List of historic properties in Willcox, Arizona

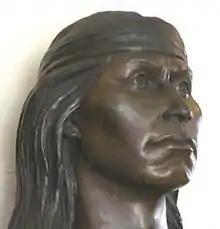
Sculpture of Cochise

This is a list, which includes a photographic gallery, of some of the remaining historic buildings, houses, structures and monuments in Willcox, Arizona, a town located in Cochise County. Some of the structures are located in the Railroad Avenue Historic District. Some of the structures are individually listed in the National Register of Historic Places (NRHP). There are others which are considered historical by the Sulphur Springs Valley Historical Society. Also included is the Chiricahua National Monument Historic Designed Landscape and images of the historic City Cemetery where Warren Earp. the younger brother of Wyatt Earp is buried.